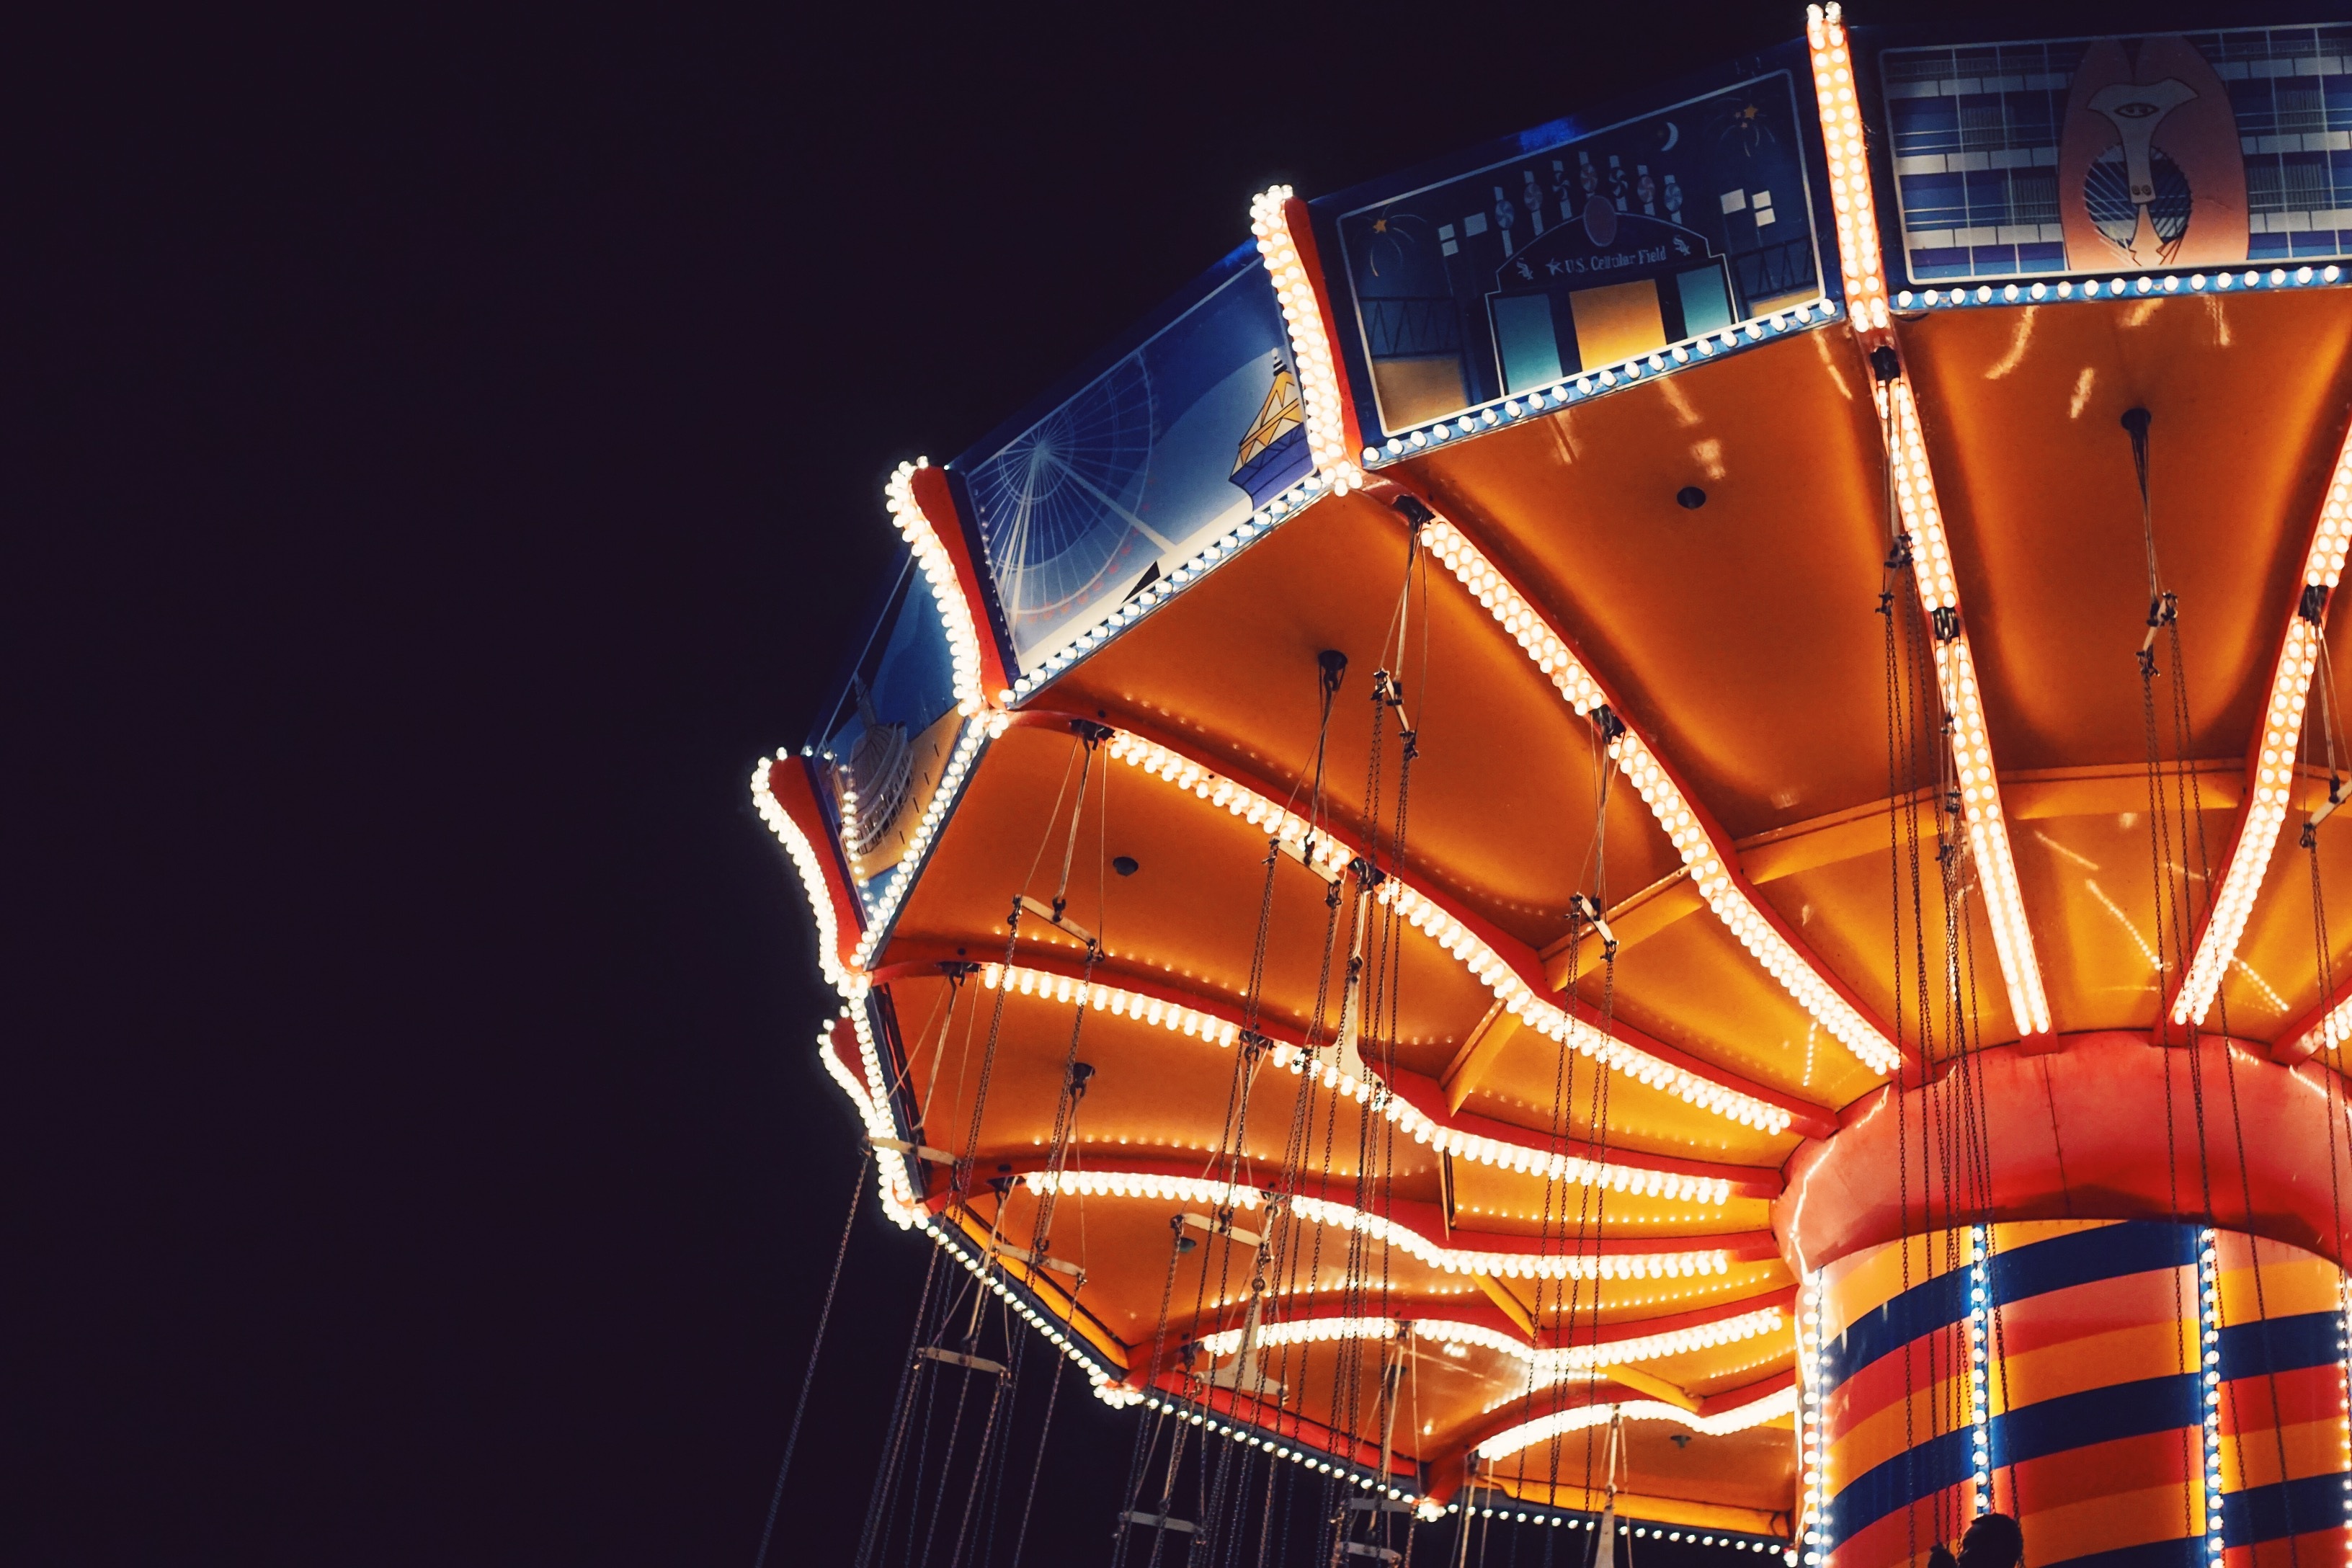
light, architecture, people, night, travel, dark, recreation, evening, ferris wheel, amusement park, colourful, color, park, carousel, colorful, modern, outdoors, festival, lights, design, bright, tourist attraction, amusement ride, outdoor recreation, nonbuilding structure